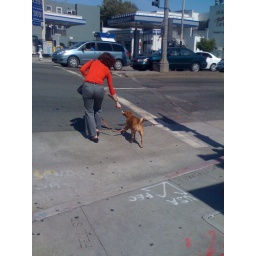
woman in red dragging dog with rubber chicken